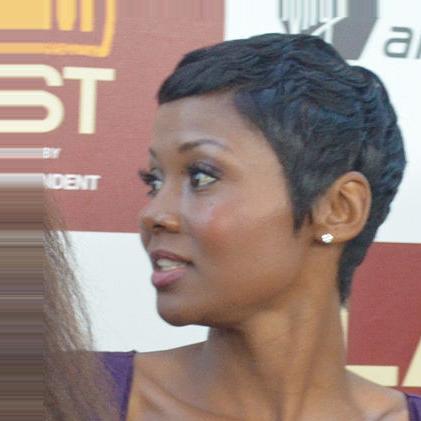
Age: 31